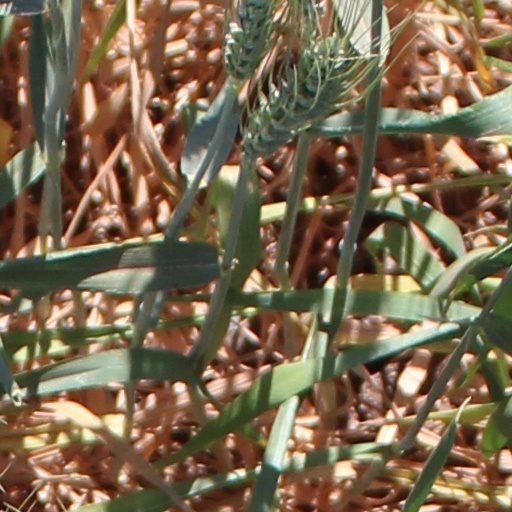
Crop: wheat